Sgorio

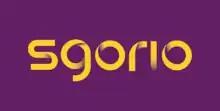
Title card

is a Welsh-language football television programme produced by Rondo Media for S4C. First broadcast on 5 September 1988, it is one of S4C's longest-running shows and renowned for its coverage of European football, but for the first few years the show also featured highlights of rallying, rugby league, hurling, gaelic football, ice hockey and climbing.